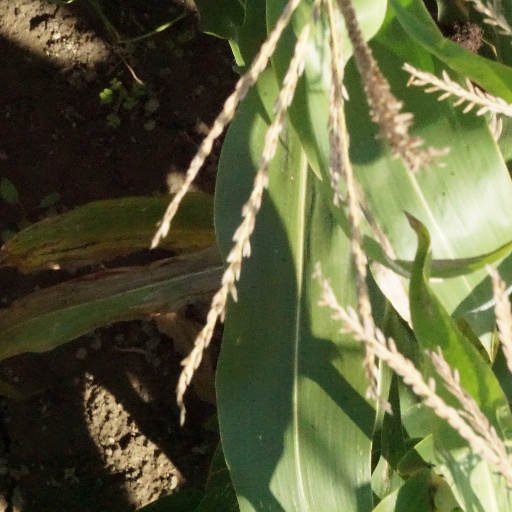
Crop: maize; corn